History of George Town, Penang

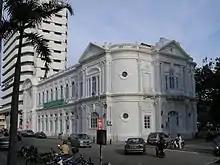
The Government Offices at Weld Quay was constructed to house the government offices for the colony of Penang. However, much of the building was destroyed during World War II. Only this portion remains standing to this day.

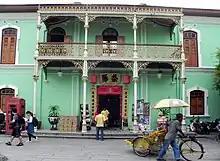
The city's Pinang Peranakan Mansion is an exquisite example of Peranakan architecture and interior design.

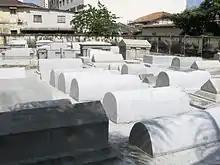
The Jewish Cemetery in George Town. Today, the Jewish community no longer exists, with the passing of the last Jew in 2011.

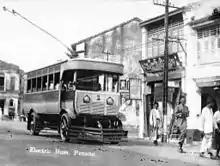
A trolleybus in George Town in 1926

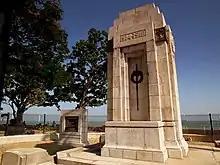
The Cenotaph in George Town was built in honour of fallen Allied servicemen of World War I.

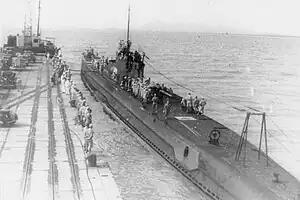
An Imperial Japanese Navy submarine at the Port of Penang in 1942.

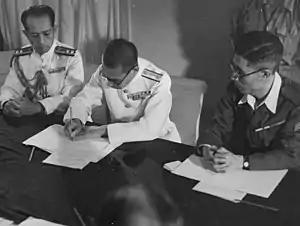
Japanese officials signing the surrender of Penang documents on board "HMS Nelson" on 2 September 1945.

In 1826, the British East India Company consolidated its territories of Penang, Singapore and Malacca into a single political entity, the Straits Settlements. George Town was made the capital of this new entity. However, owing to Singapore's more strategic geographical position between the Malacca Strait and the South China Sea, the Port of Singapore rapidly surpassed the Port of Penang as the preeminent harbour in the region. Prompted by this development, in 1832, Singapore replaced George Town as the capital of the Straits Settlements in 1832. Even so, George Town remained the seat of the Straits Settlements judiciary until 1855.